Peter Aduja

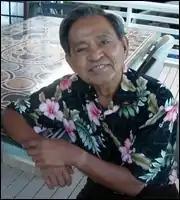

Peter Aquino Aduja (19 October 1920 – 19 February 2007) was the first Filipino American elected to public office in the United States. He was elected as a representative in the Hawaii Legislature in 1954.